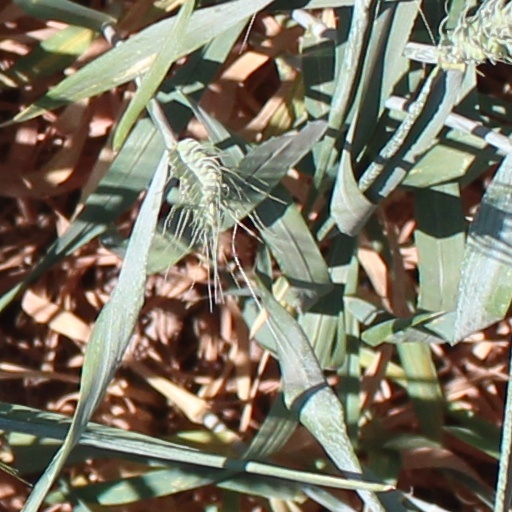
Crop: wheat